Anneliese Knoop-Graf

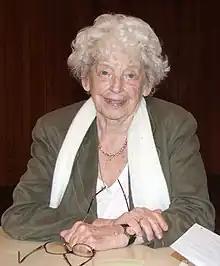

Anneliese Knoop-Graf (30 January 1921 – 27 August 2009) was the youngest sister of Willi Graf, who was one of the main members of the White Rose resistance group. In his last letter to her he tasked her to “keep a good memory of me.” "(“Behaltet mich in guter Errinerung”)" After his death Anneliese worked tirelessly to keep Willi’s story (and the stories of the other White Rose members) alive.